Pestilence (band)

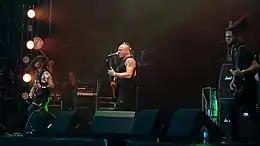
Pestilence at Hellfest 2019

Pestilence is a Dutch death metal band founded in Enschede in 1986. They have been through various membership changes throughout their existence, with guitarist-vocalist Patrick Mameli as the sole constant member. After disbanding in order to pursue other musical directions in 1994, Pestilence reunited in 2008, and was put on a "permanent hold" in July 2014. However, the band reunited once again in October 2016. To date, Pestilence has released ten studio albums, and they are one of technical death metal's "big four", along with Death, Atheist, and Cynic.